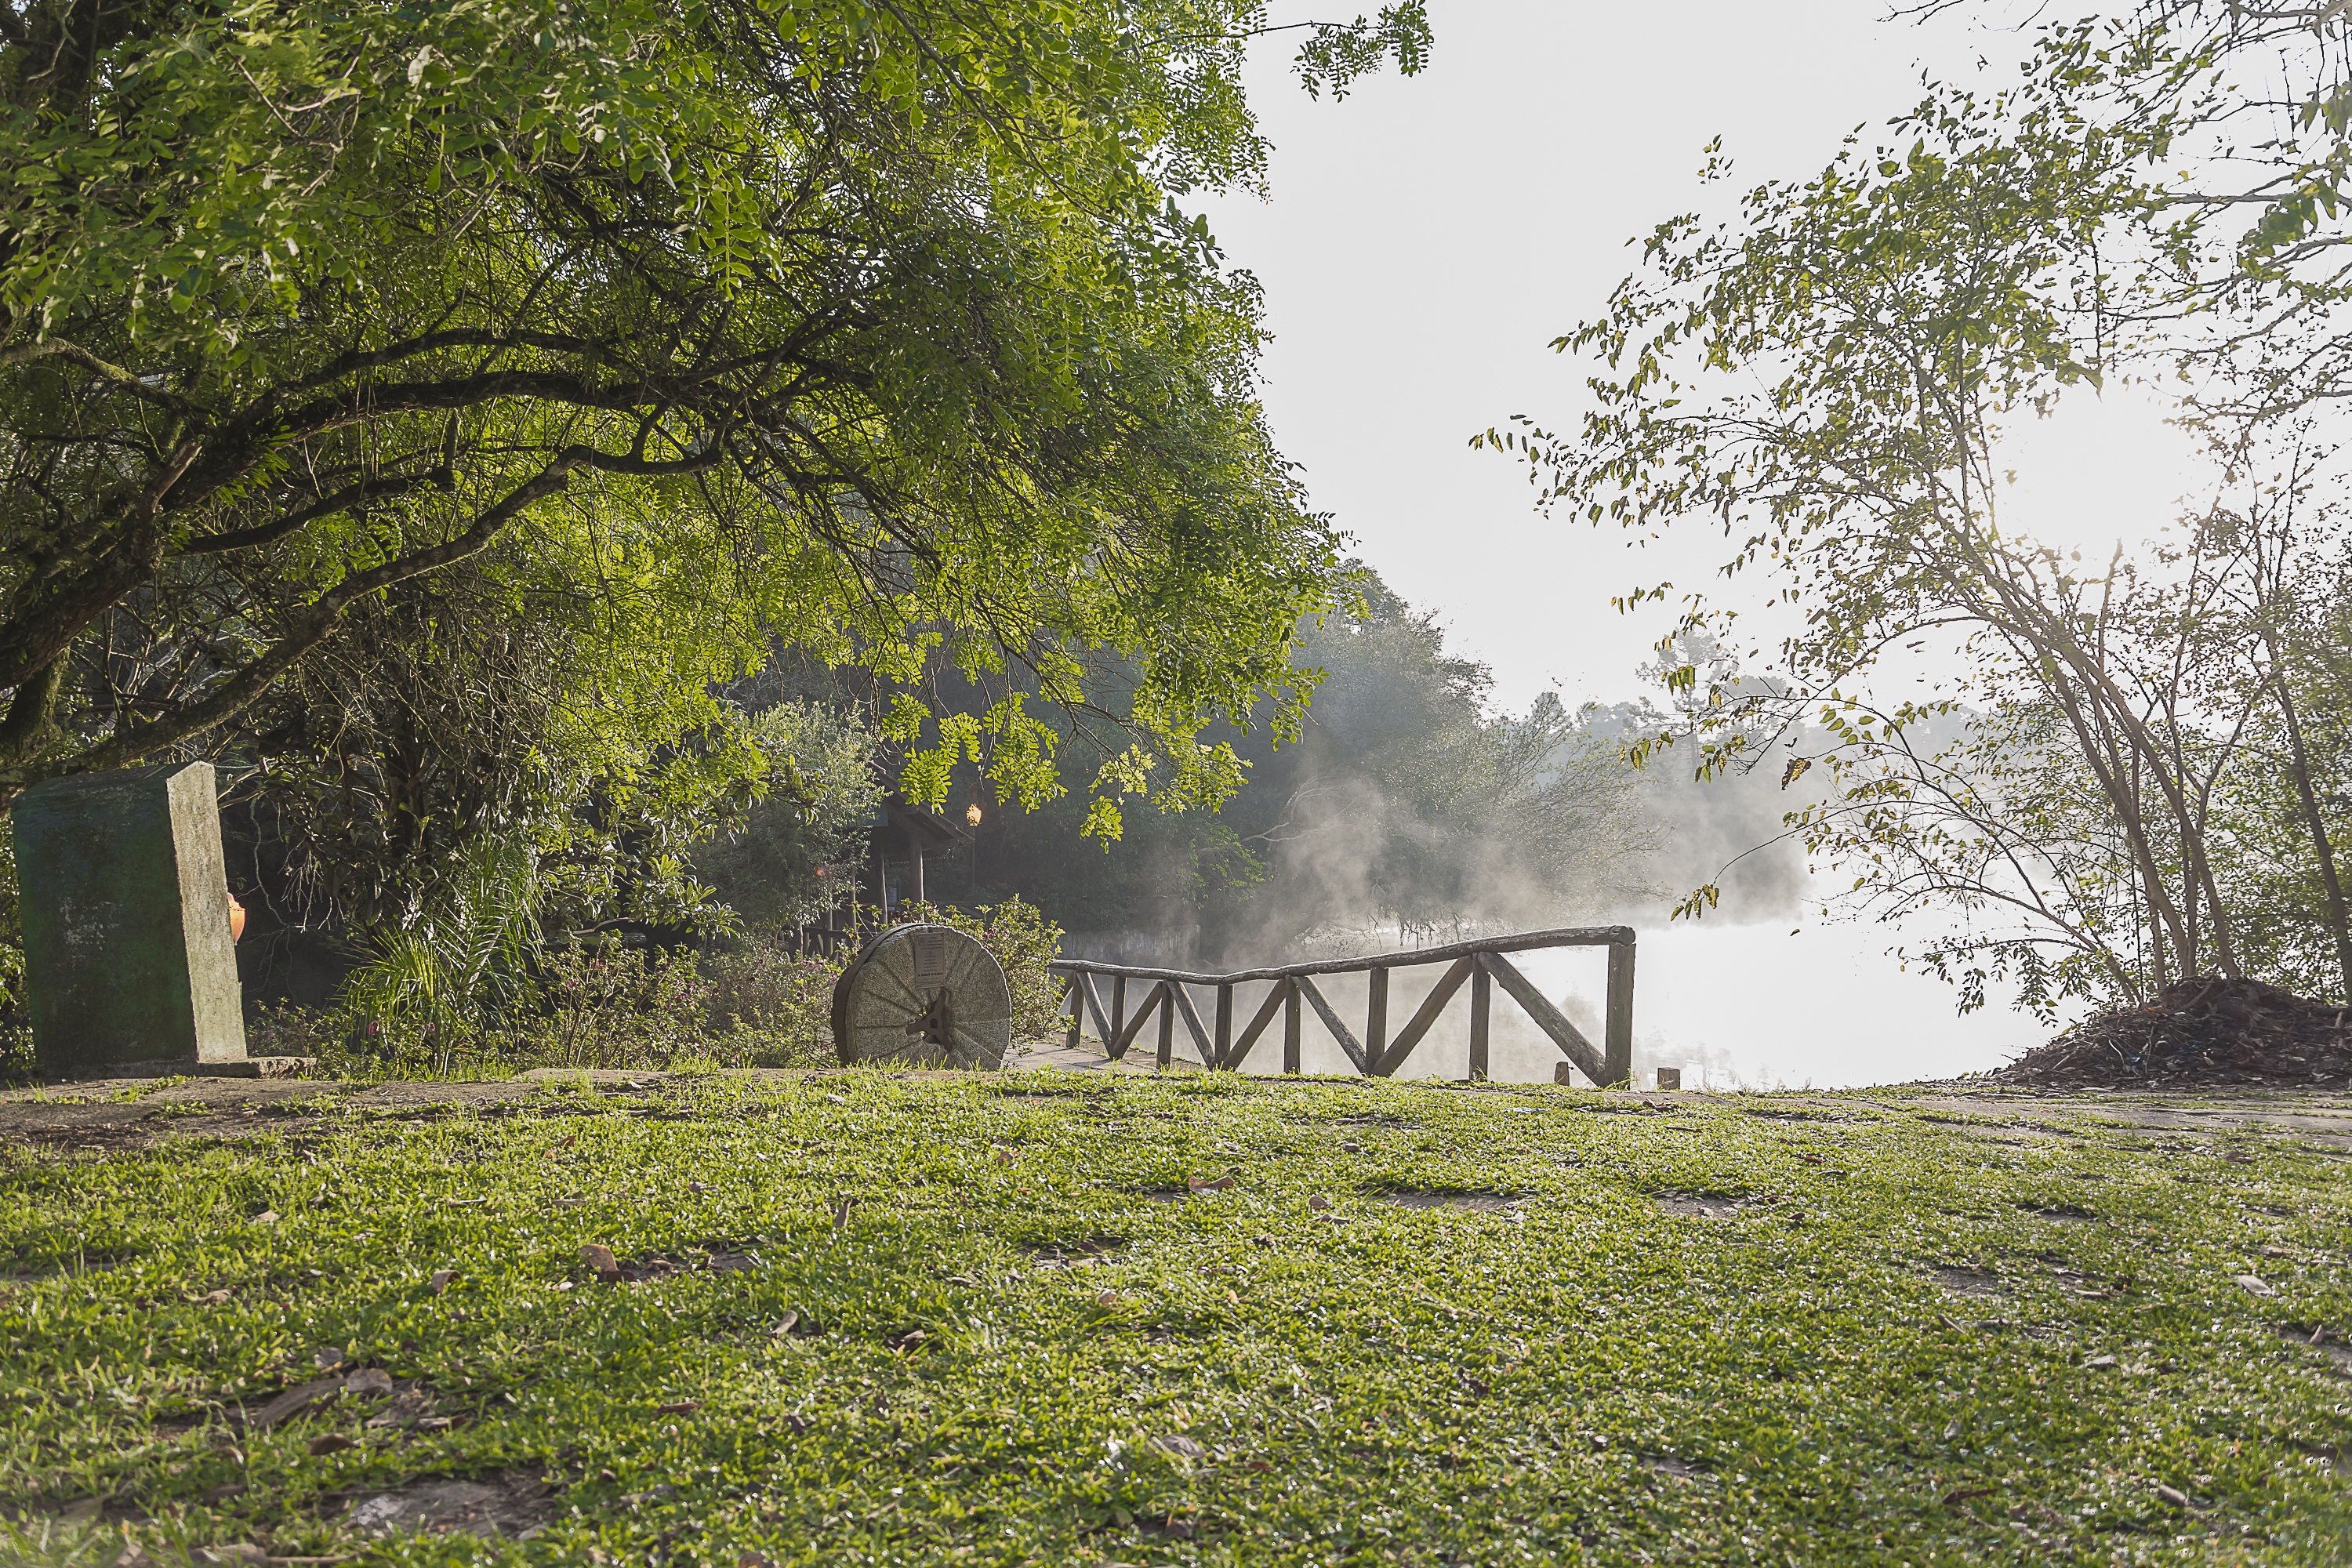
tree, nature, grass, plant, mist, house, sunlight, leaf, hill, flower, time, green, autumn, station, freeze, fields, woodland, araucaria, rural area, woody plant, across the country